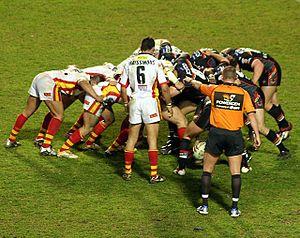
Pilier est un poste de rugby à XIII. On trouve deux piliers dans une équipe, ils portent généralement les numéros 8 et 10. Ce sont des joueurs de première ligne qui entourent le talonneur en mêlée, et qui ont historiquement la mission de pousser les piliers adverses en poussant eux-mêmes et en transmettant la poussée exercée par la deuxième ligne, aussi appelée « attelage ». Toutefois, les évolutions du rugby à XIII font que les piliers sont de moins en moins amenés à pousser les mêlées, afin de les économiser pour d'autres phases de jeu offensives où ils ont un rôle essentiel. Ils sont parfois qualifiés de « moteurs de l'équipe ».
Le rugby à XIII a été introduit en France au cours des années 1930, on dénombre, début du XXIᵉ siècle, plus de 100 clubs sur tout le territoire, avec une forte implantation en Occitanie.
Le rugby à XIII, appelé rugby league dans les pays anglophones, est un sport collectif opposant deux équipes de treize joueurs qui se disputent un ballon ovale dans un stade. L'objectif est de marquer plus de points que son adversaire, soit à la main en marquant des essais, soit au pied en marquant des pénalités ou des transformations.
Les Dragons catalans sont une franchise française de rugby à XIII basée à Perpignan et présidée depuis sa création par Bernard Guasch. L'équipe première, entraînée par l'Anglais Steve McNamara nommé en 2017, évolue en Super League depuis 2006 et dispute annuellement la Coupe d'Angleterre.